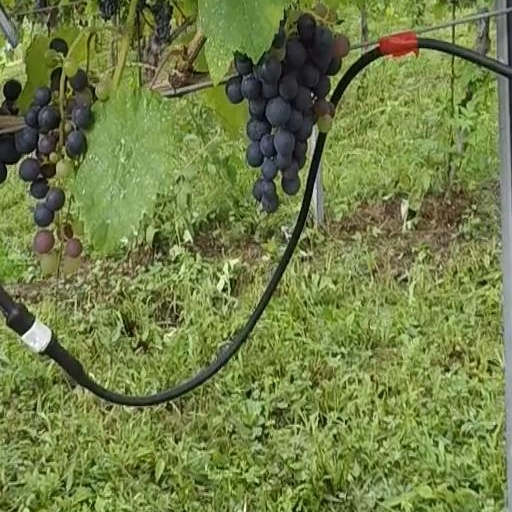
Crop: grape